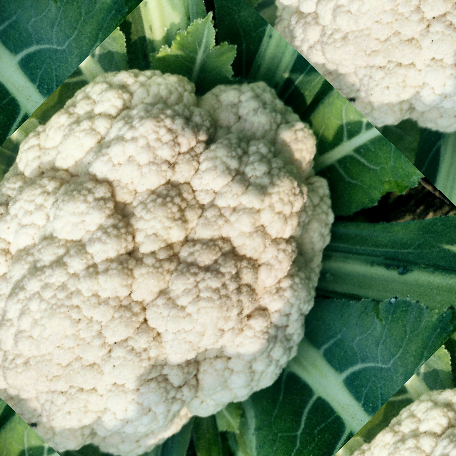
Label: Disease Free